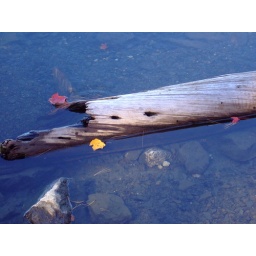
This was just a really nice shot of some leaves in the water in lake Minnewaska at the Gunks.